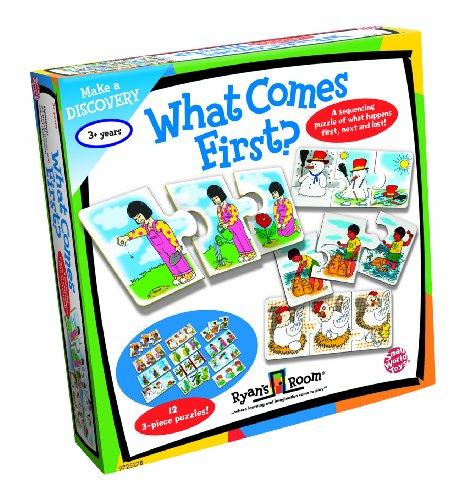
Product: Small World Toys Ryan's Room Educational - What Comes First Sequencing Game
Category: Toys & Games | Baby & Toddler Toys | Activity Play Centers
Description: Kids learn to sequence the things that happen in daily life, with Ryan's Room What Comes First from Small World Toys.
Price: $12.40
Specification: ProductDimensions:2.4x9.8x9.8inches|ItemWeight:1.55pounds|ShippingWeight:1.55pounds(Viewshippingratesandpolicies)|DomesticShipping:ItemcanbeshippedwithinU.S.|InternationalShipping:ThisitemcanbeshippedtoselectcountriesoutsideoftheU.S.LearnMore|ASIN:B0082AAUSC|Itemmodelnumber:9725278|Manufacturerrecommendedage:36months-6years